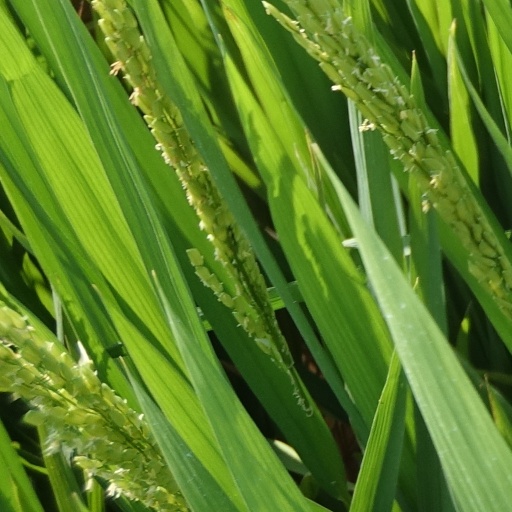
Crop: rice